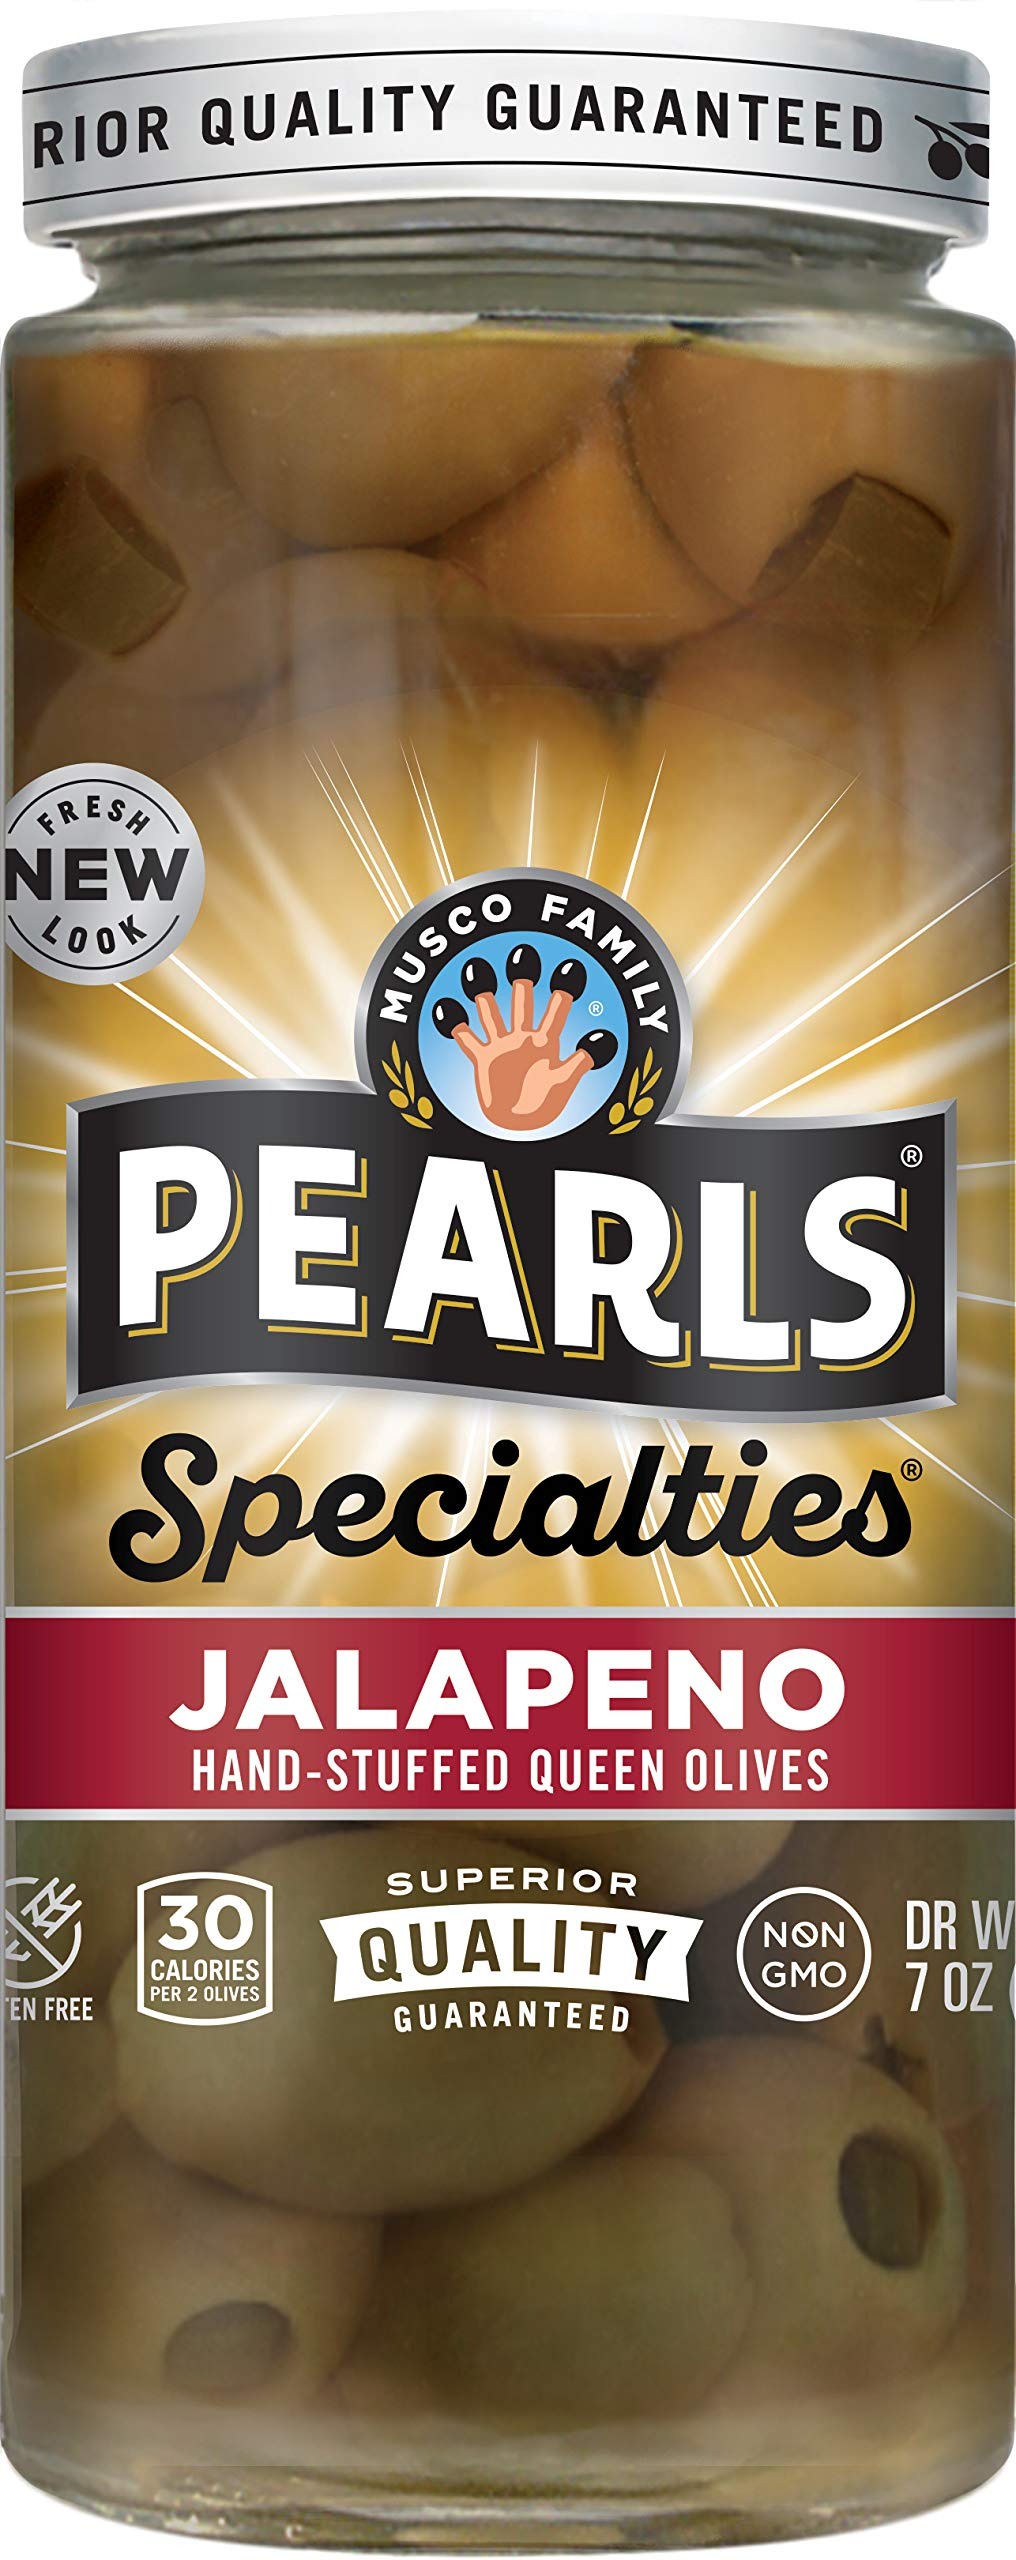
Item Name: Pearls Specialties 7 oz. Jalapeno Stuffed Queen Olives
Bullet Point 1: 6 Jars: Pack of 6, 7oz jars of Pearls Jalapeno Hand-Stuffed Queen Olives
Bullet Point 2: America's favorite olives are grown in the world's finest orchards and picked at the peak of freshness
Bullet Point 3: Grown in, packed in, and imported from Greece
Bullet Point 4: Hand-stuffed with pieces of real jalapeños
Bullet Point 5: Non-GMO, gluten-free, cholesterol-free and Kosher
Value: 6.7
Unit: ounce

Price: 5.045